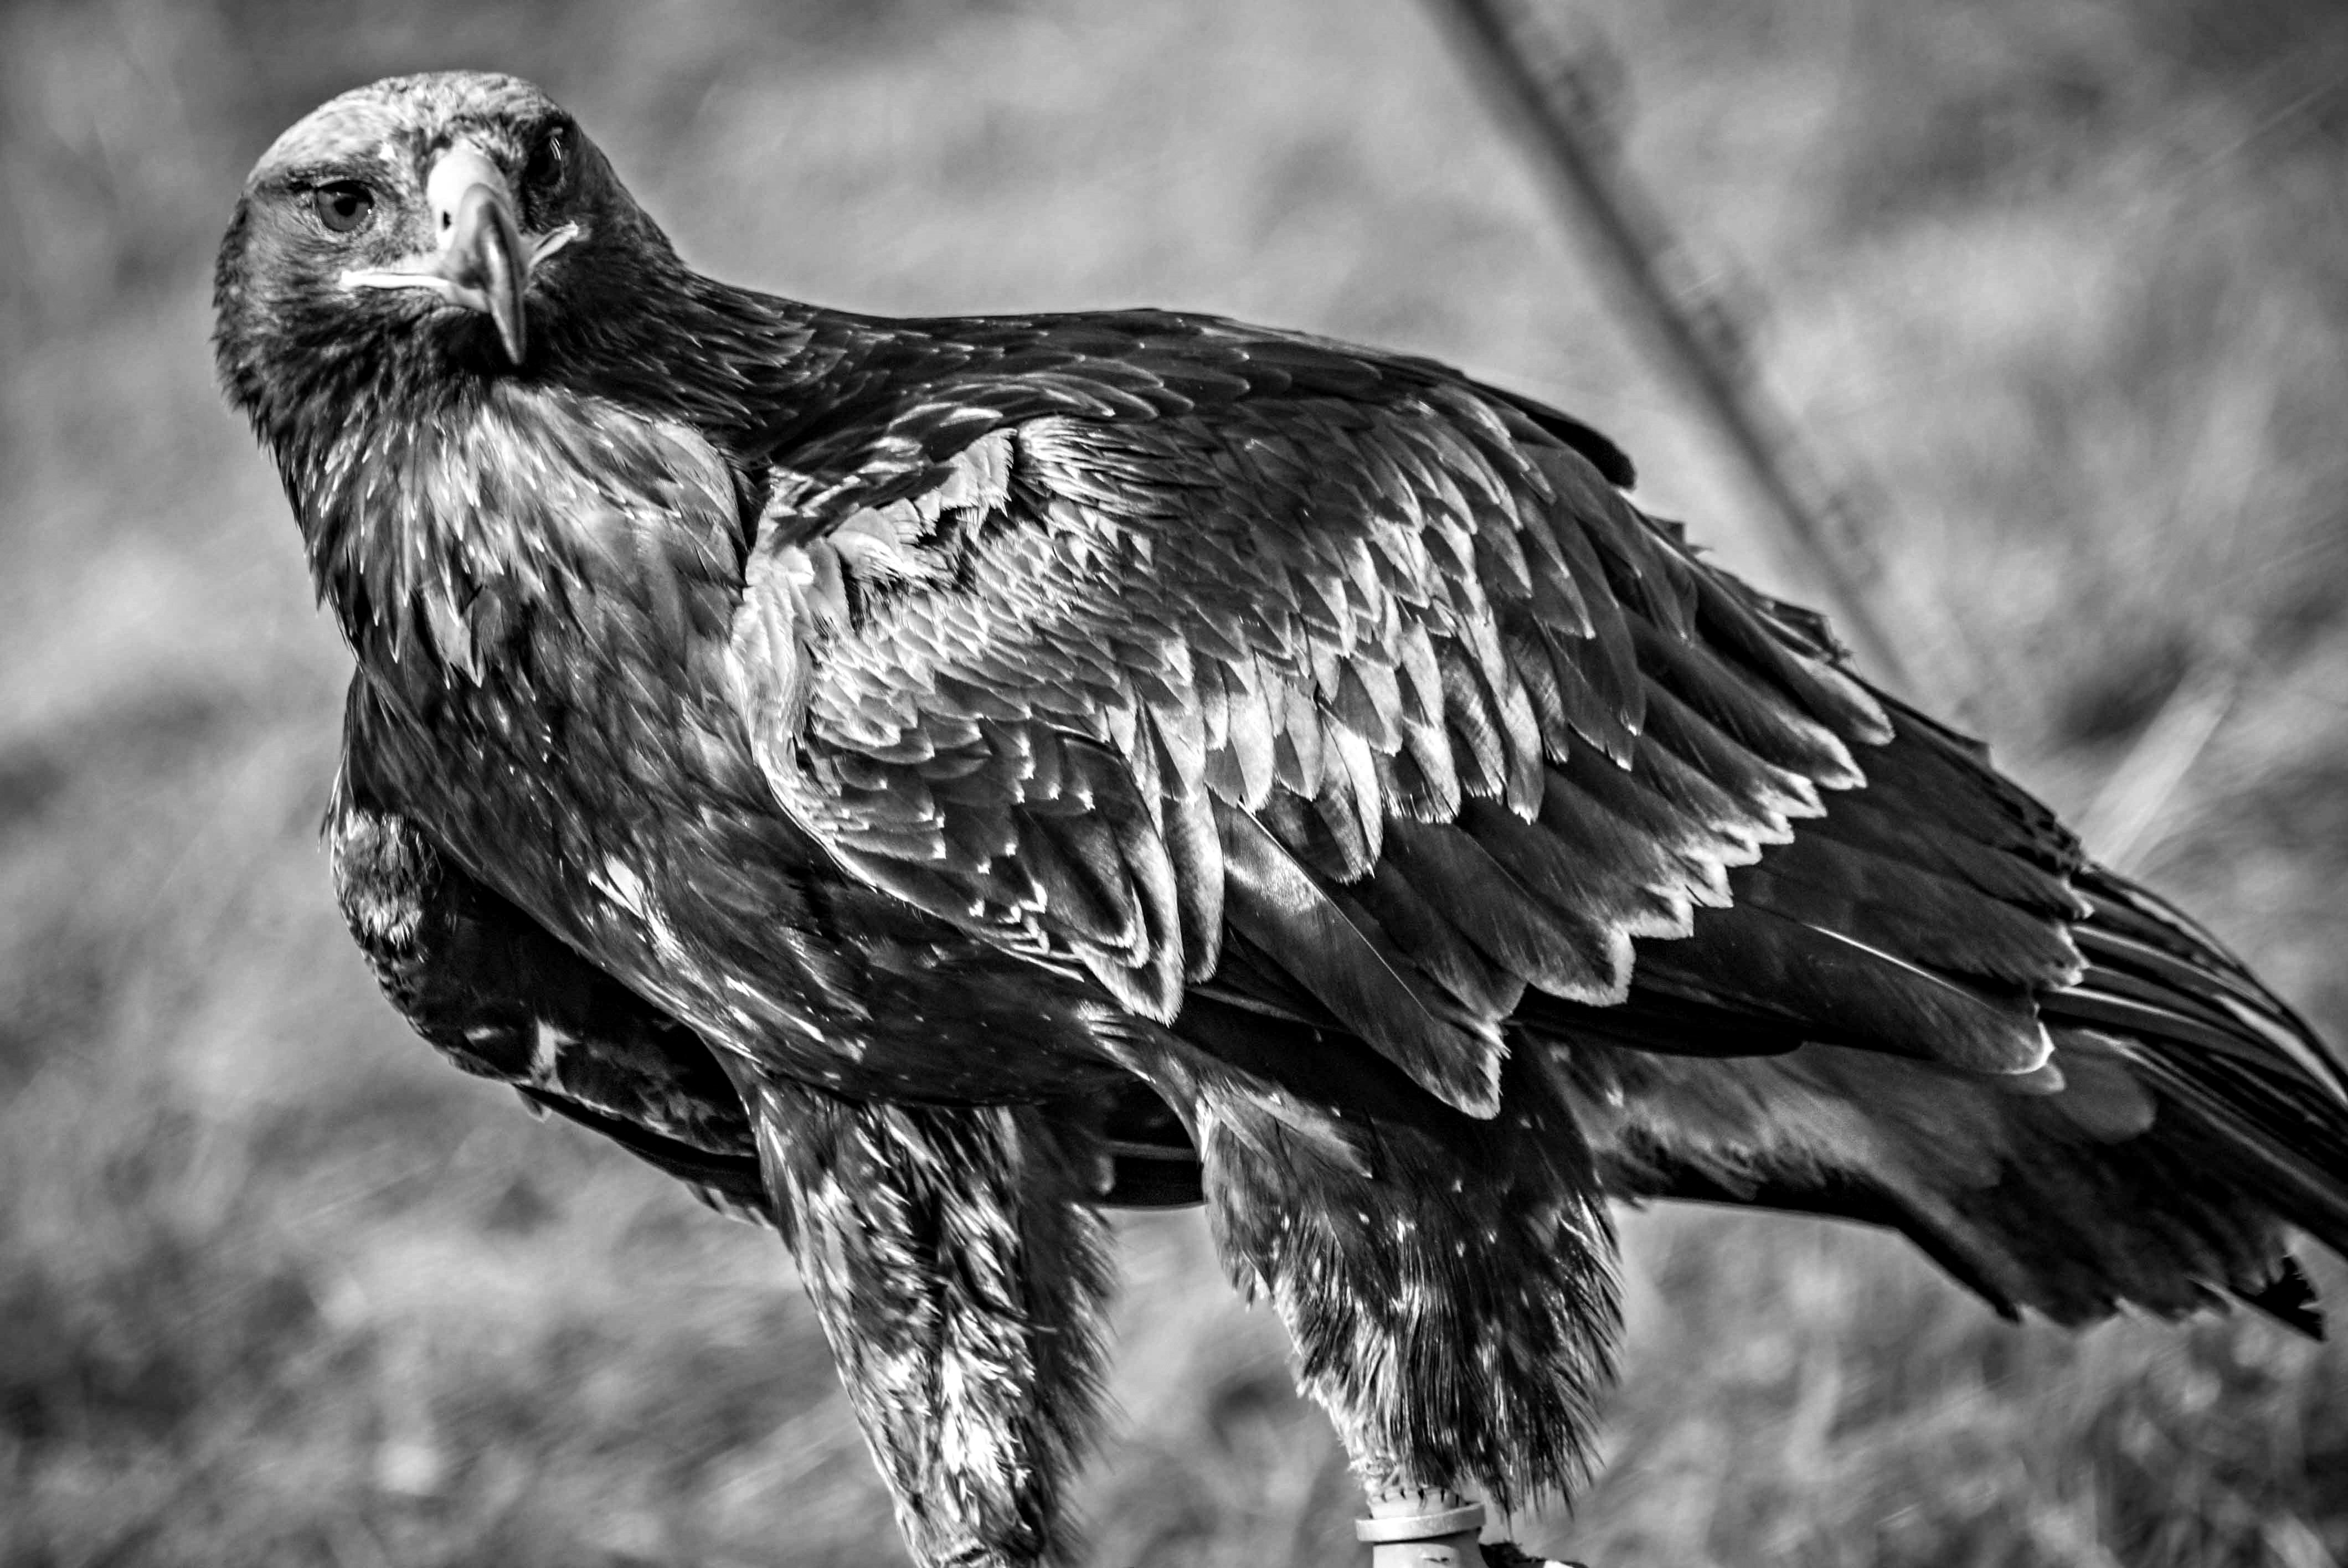
nature, bird, wing, black and white, animal, wildlife, beak, eagle, predator, black, monochrome, fauna, majestic, bird of prey, vertebrate, vulture, falcon, monochrome photography